Verdeca

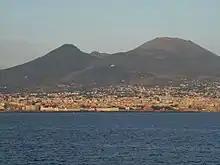
Some Verdeca is grown on the volcanic slopes of Mount Vesuvius "(pictured)" where it is blended with the local white wine and in the dessert wine Lacryma Christi.

While used mostly as blending variety, Verdeca on its own can produce minerally wines that tend to have a "flinty" note. The grape ripens very late and even in the very warm regions of southern Italy tends to have fairly high acidity and green, vegetal notes.